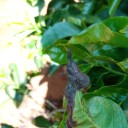
Label: Phoma